Atherstone railway station

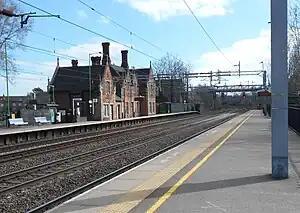
Standing on the northbound platform looking south, towards London in 2023.

Atherstone is a railway station serving the market town of Atherstone, in Warwickshire, England. It is on the Trent Valley section of the West Coast Main Line, exactly from London Euston.